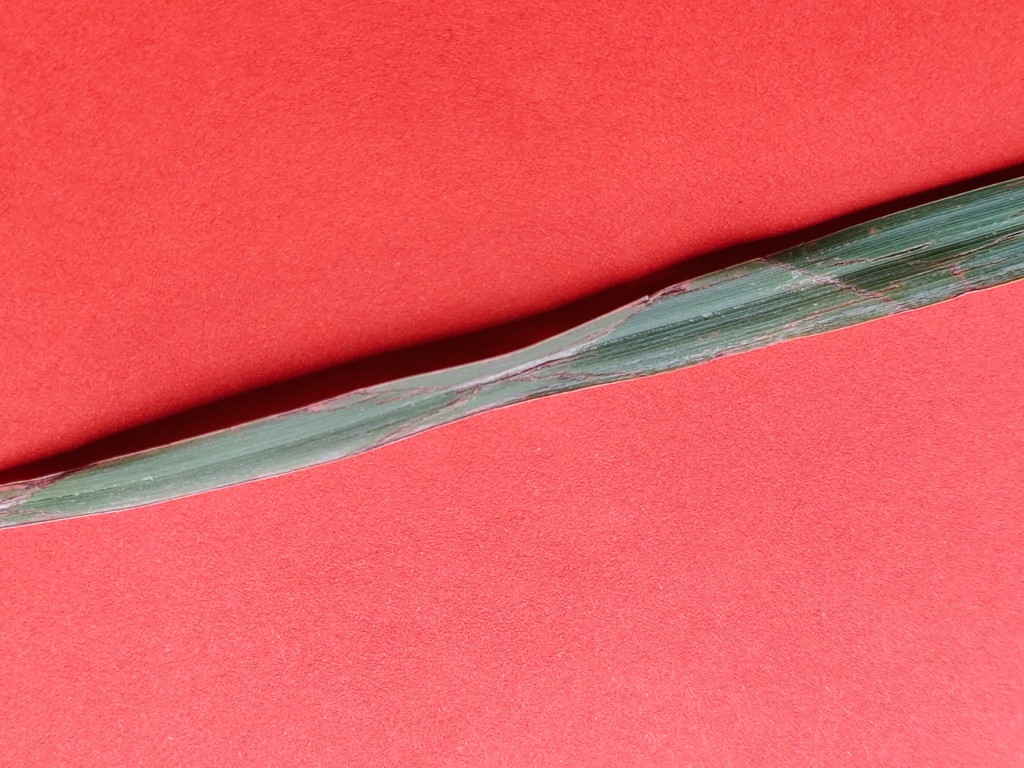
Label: Unhealthy